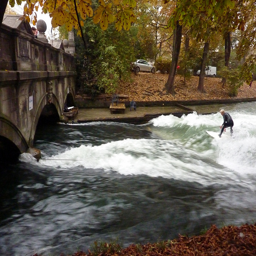
A man riding a surfboard on top of a river.
a man on a surf board surfing in a  strange body of water
A person is taken in this very picture.

A man on a surfboard riding waves in a city river.
A man is surfing on water coming out from under a bridge.